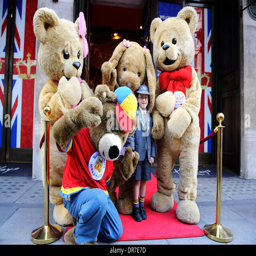
person aged 7 and a half from grand opening